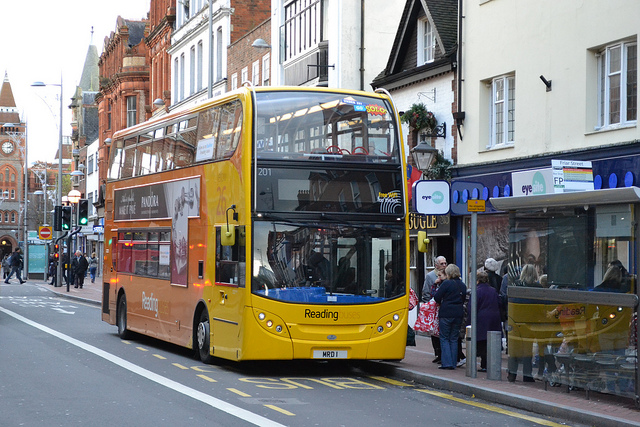
Double decker bus parked on a city street, passengers are entering and exiting the bus.

A group of people loading onto a double decker bus.

A two story yellow bus waiting for passengers at the curb

The bus is stopped to load people who are waiting.

A bus with two stories parking to load people into the bus.